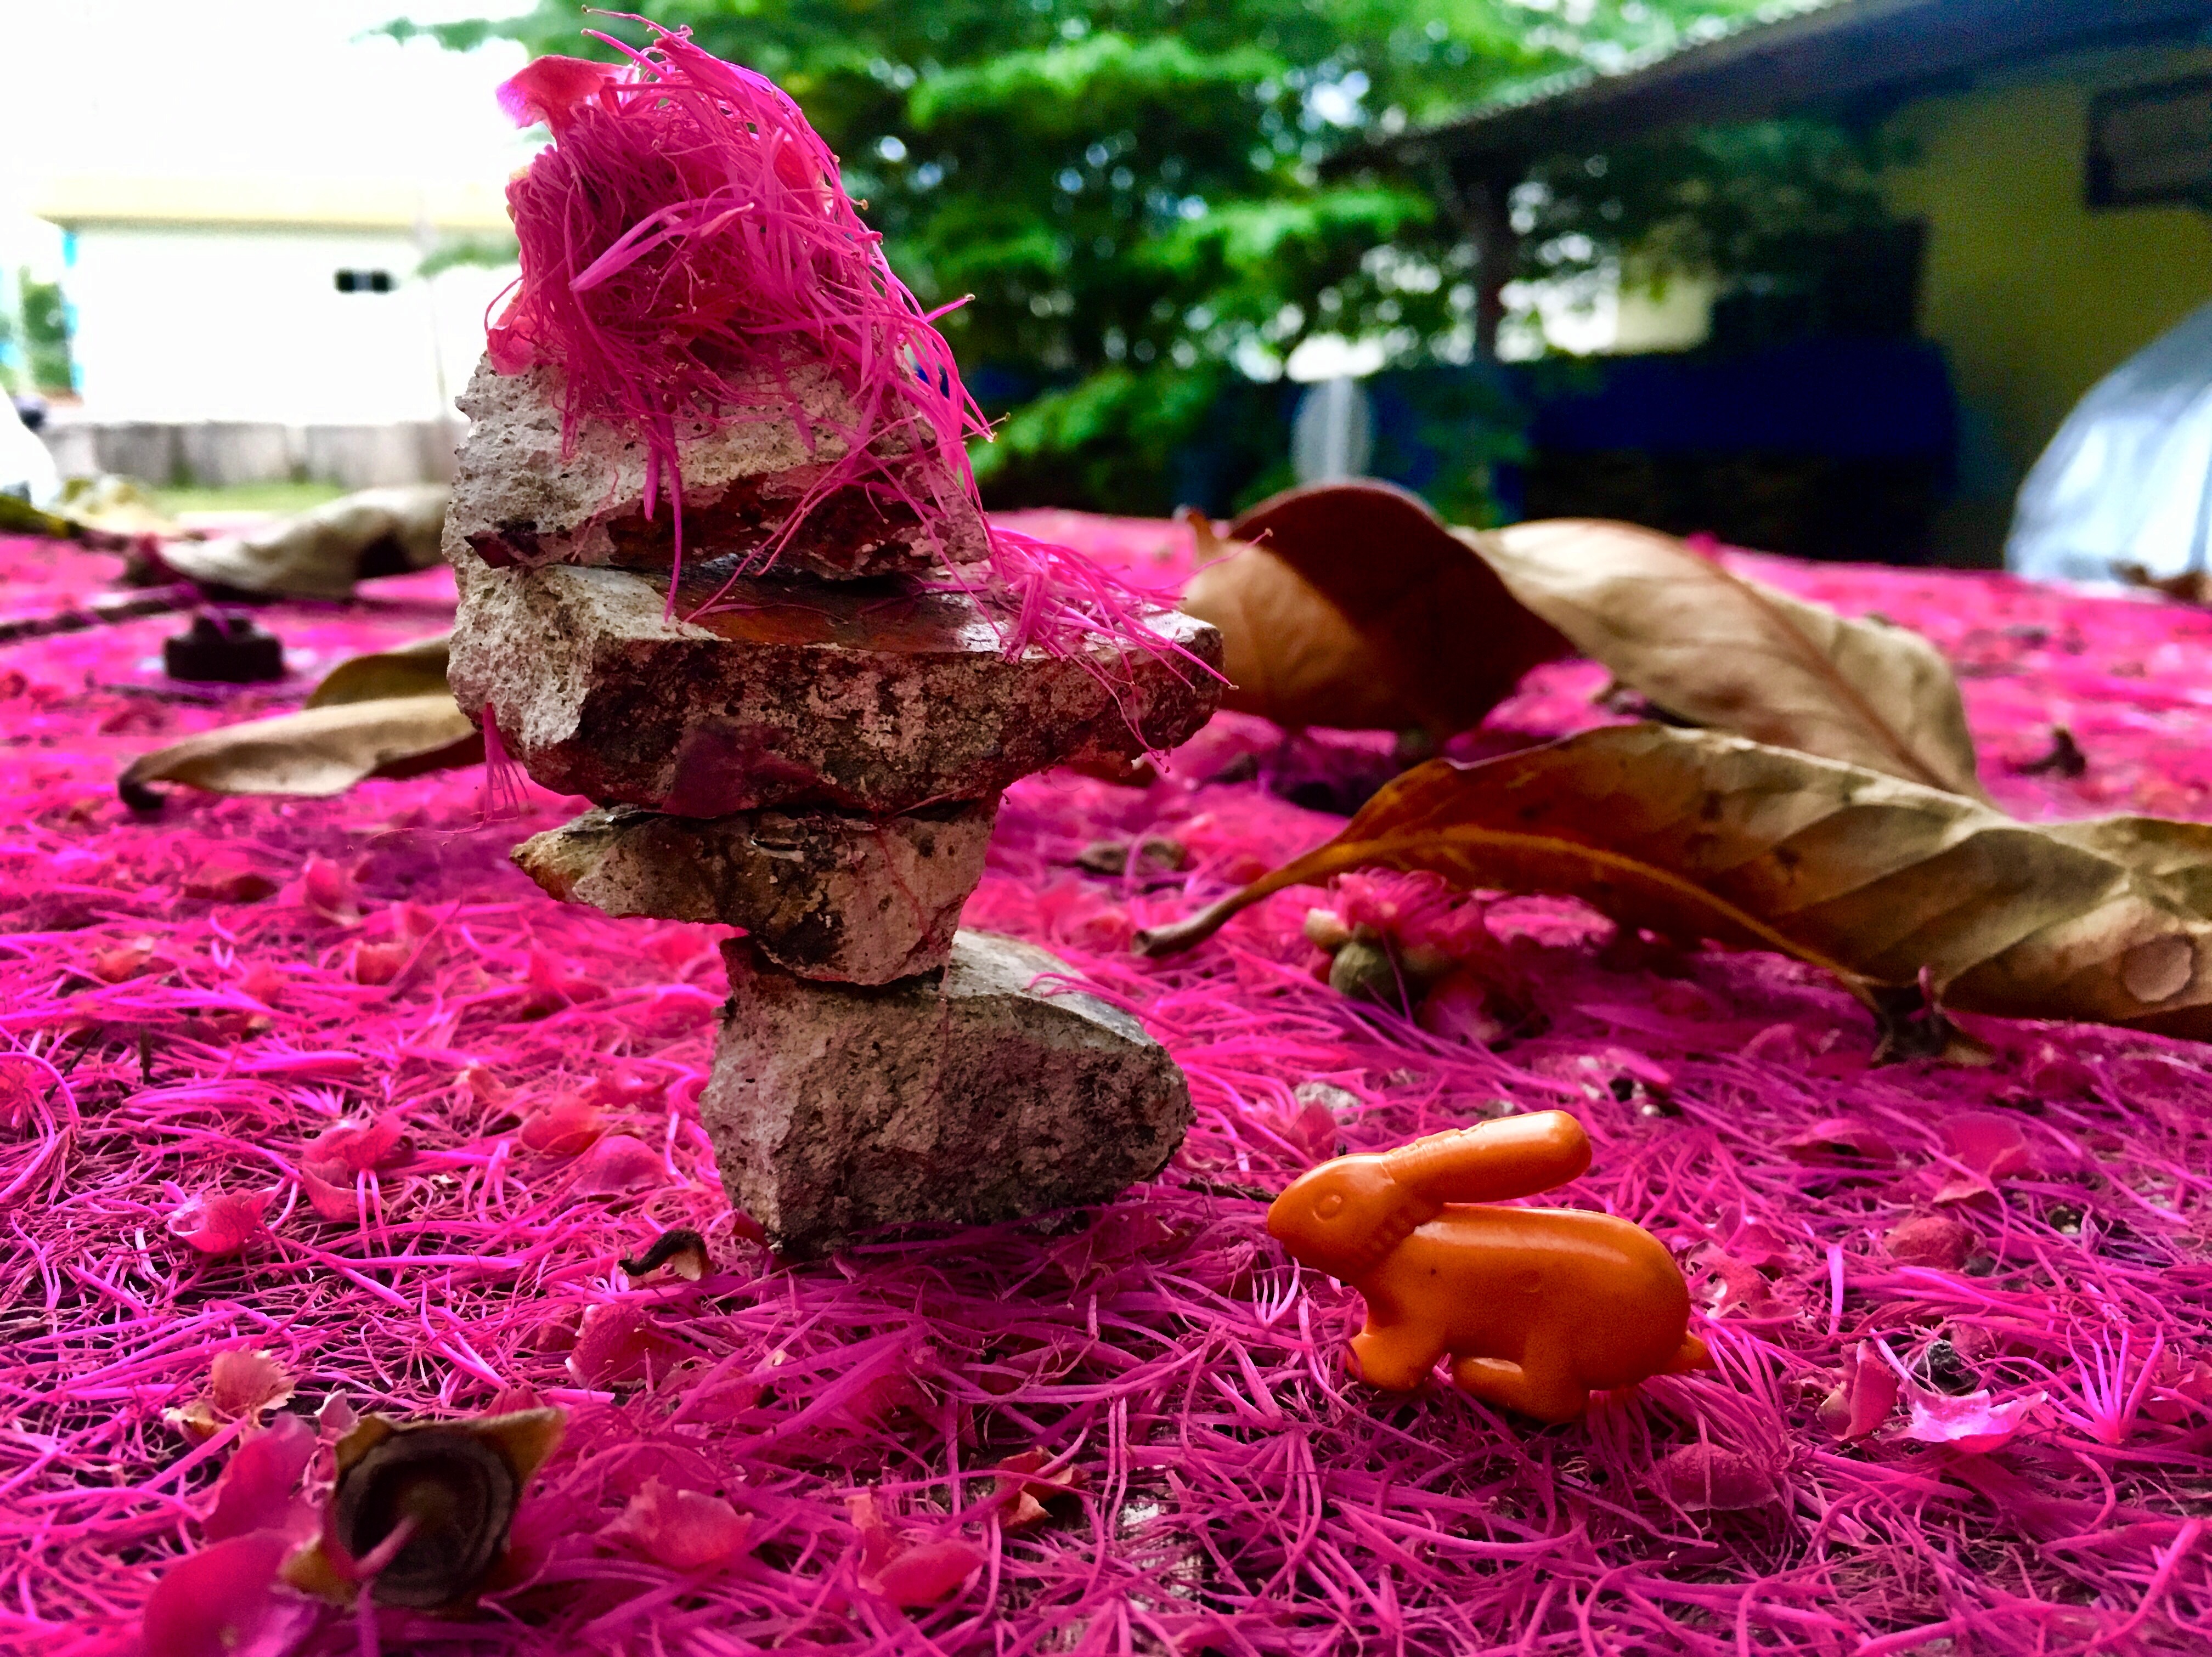
natural, pink, red, magenta, tree, plant, organism, flower